Volodymyr Demchyshyn

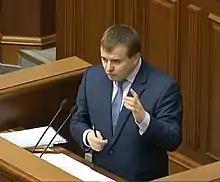
Demchyshyn in 2015

Volodymyr Vasylyovych Demchyshyn is a former Ukrainian banker and politician and a Minister of Energy and Coal Industry of Ukraine (2014-2016) in the second Yatsenyuk Government.